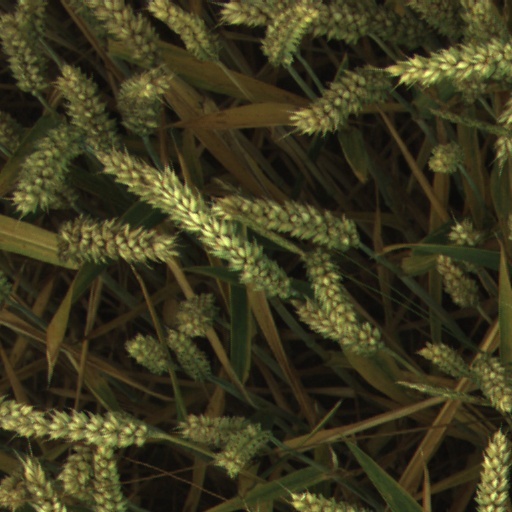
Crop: wheat